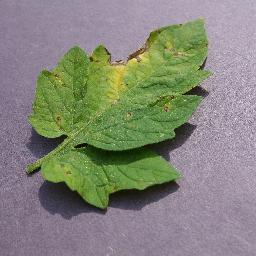
Label: Tomato___Septoria_leaf_spot